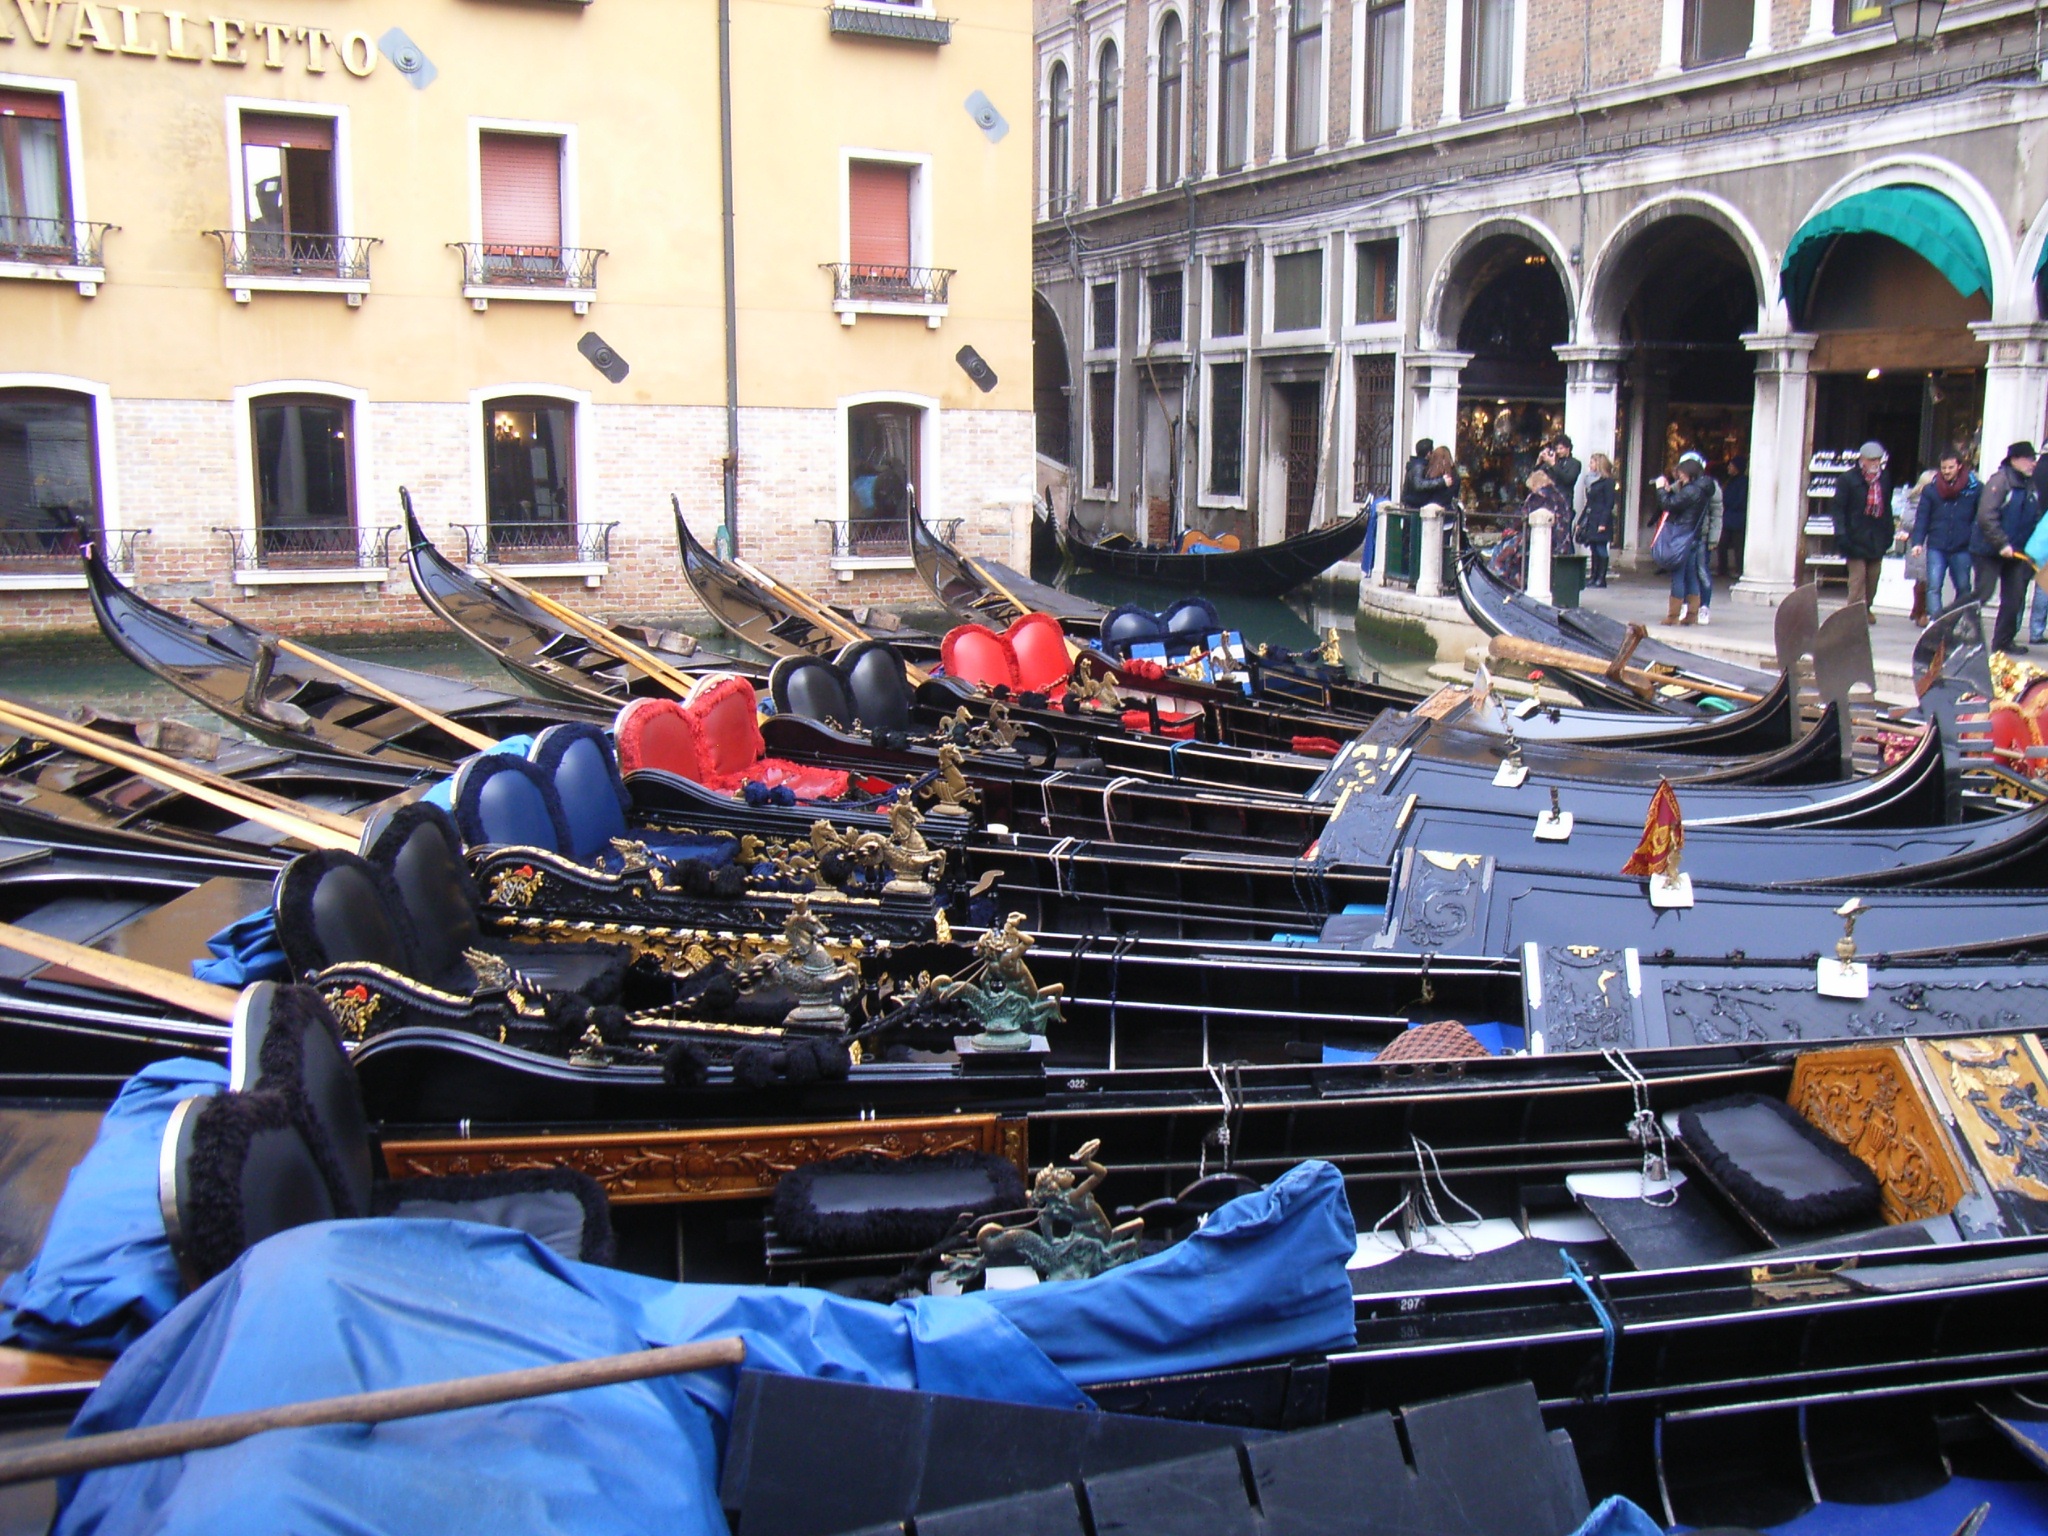
boat, venice, boating, channel, gondolas